Grande Ballroom

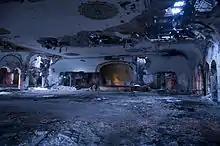
The dance hall, located on the second floor, in 2010

In 1966 the Grande was acquired by Dearborn, Michigan, high school teacher and local radio DJ Russ Gibb. Gibb was inspired by visiting San Francisco's Fillmore Theater, and envisioned a similar venue in Detroit for the new psychedelic music and a resource for local teenagers. Gibb worked closely with Detroit counterculture figure John Sinclair and Hugh "JEEP" Holland (agent, producer/manager of many local bands) in bringing in bands from San Francisco, Europe and the neighbouring States and the top level of local/regional rock bands, including the Amboy Dukes (with Ted Nugent), Rationals, MC5 (who recorded their debut live album there), The Jagged Edge (aka Stoney & The Jagged Edge), Psychedelic Stooges (aka The Stooges), SRC (aka Scot Richard Case), The Frost (with Dick Wagner), Frijid Pink, The Third Power, Savage Grace, Alice Cooper Group, Catfish, The Ashmollyan Quintet, Our Mothers Children, Wilson Mower Pursuit, Sky, All the Lonely people, Teegarden and Vanwinkle, Iron Horse Exchange, and many others who were gathering around Detroit's Plum Street community as well as the suburbs, as far afield as Ann Arbor. With managers Tom Wright, Bill Robbins and others (including, periodically Jeep and Sinclair) and local character Dave Miller, the club booked and presented many national and international acts – as well as future Rock and Roll Hall of Famers – of this period including Led Zeppelin, Janis Joplin, Pink Floyd, the Grateful Dead, Howlin' Wolf, John Lee Hooker, Jeff Beck, Procol Harum, Cream and The Who. The MC5, The Thyme, and The Stooges served as house bands, assuring weekly performances. The Grande also featured the avant garde jazz of John Coltrane and Sun Ra.